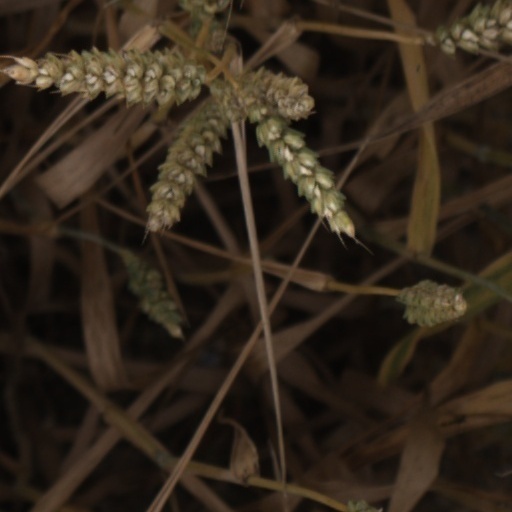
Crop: wheat